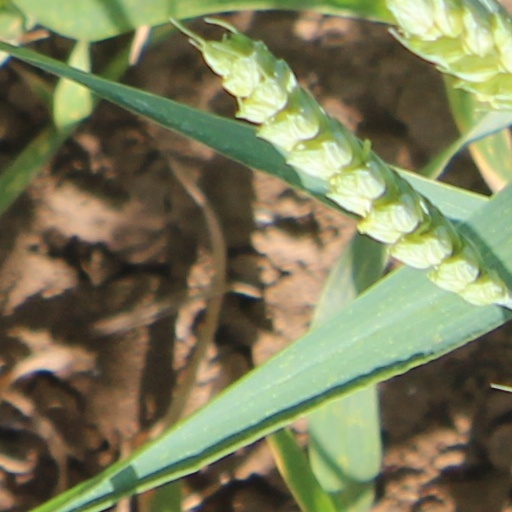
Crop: wheat